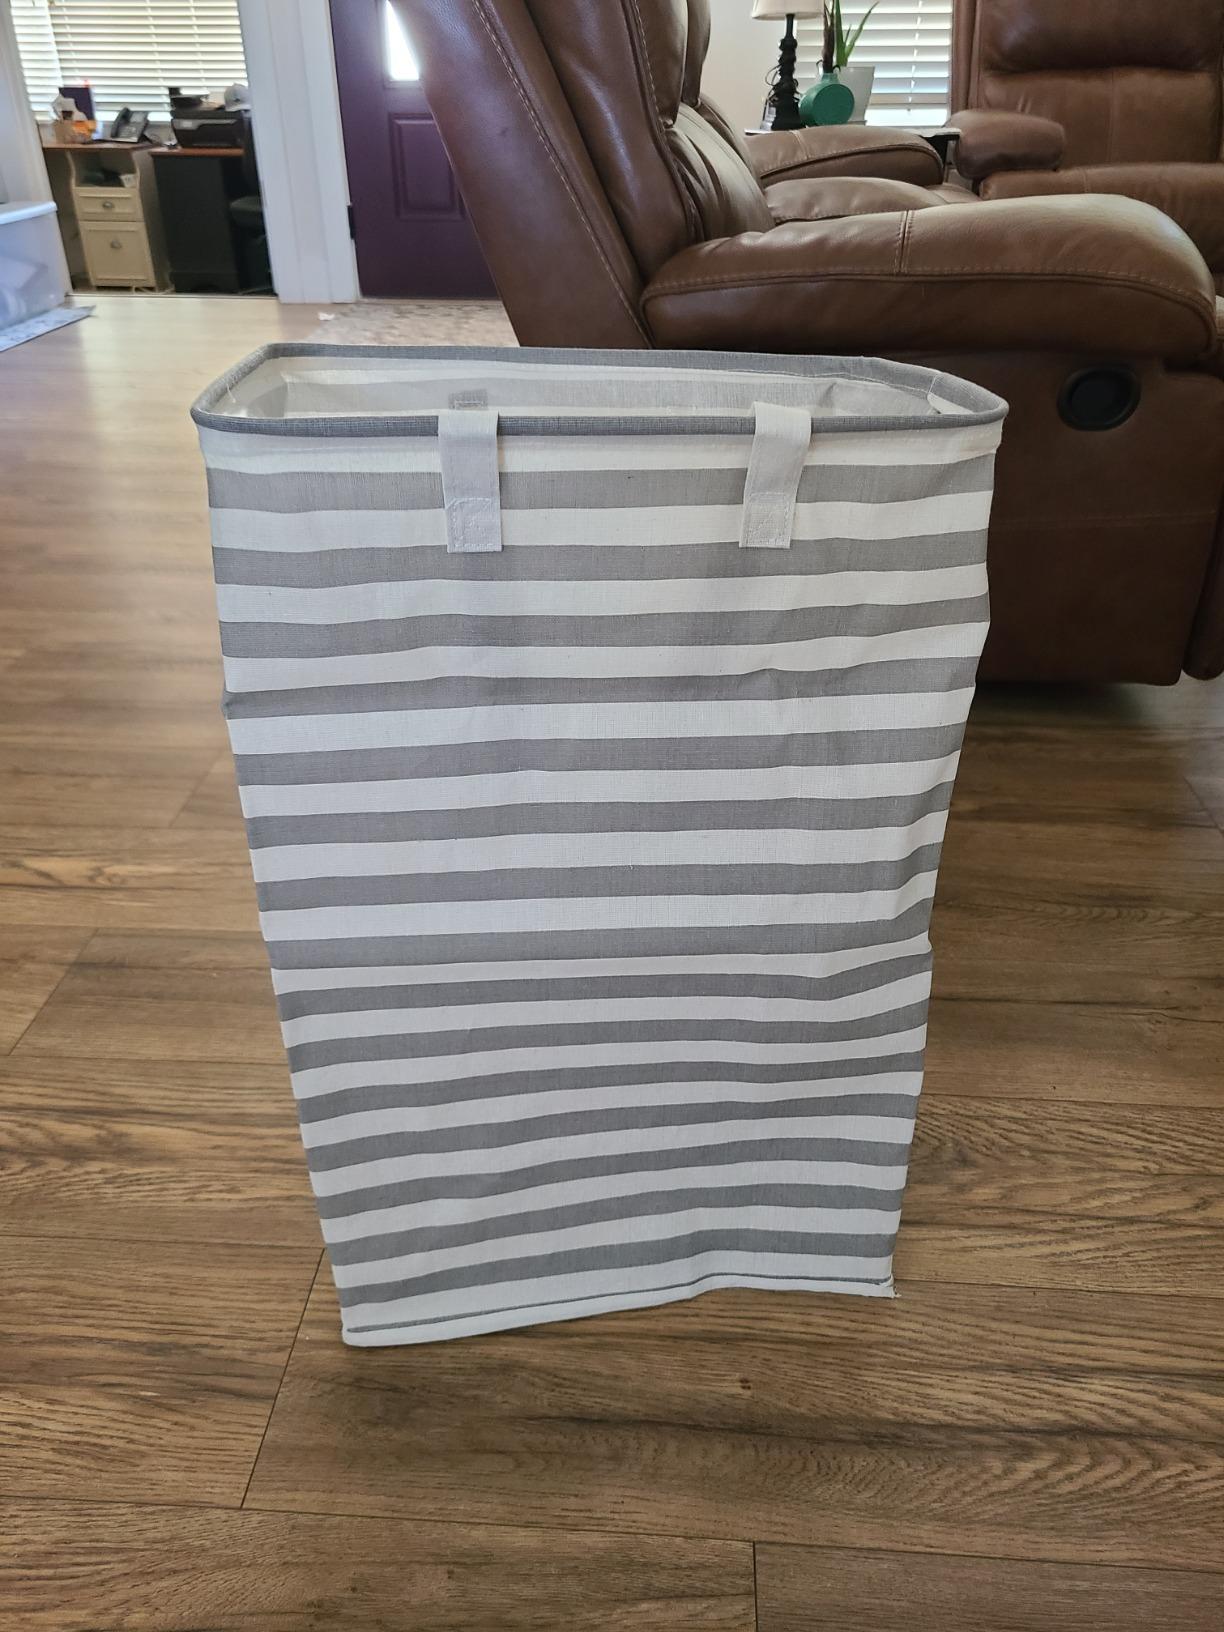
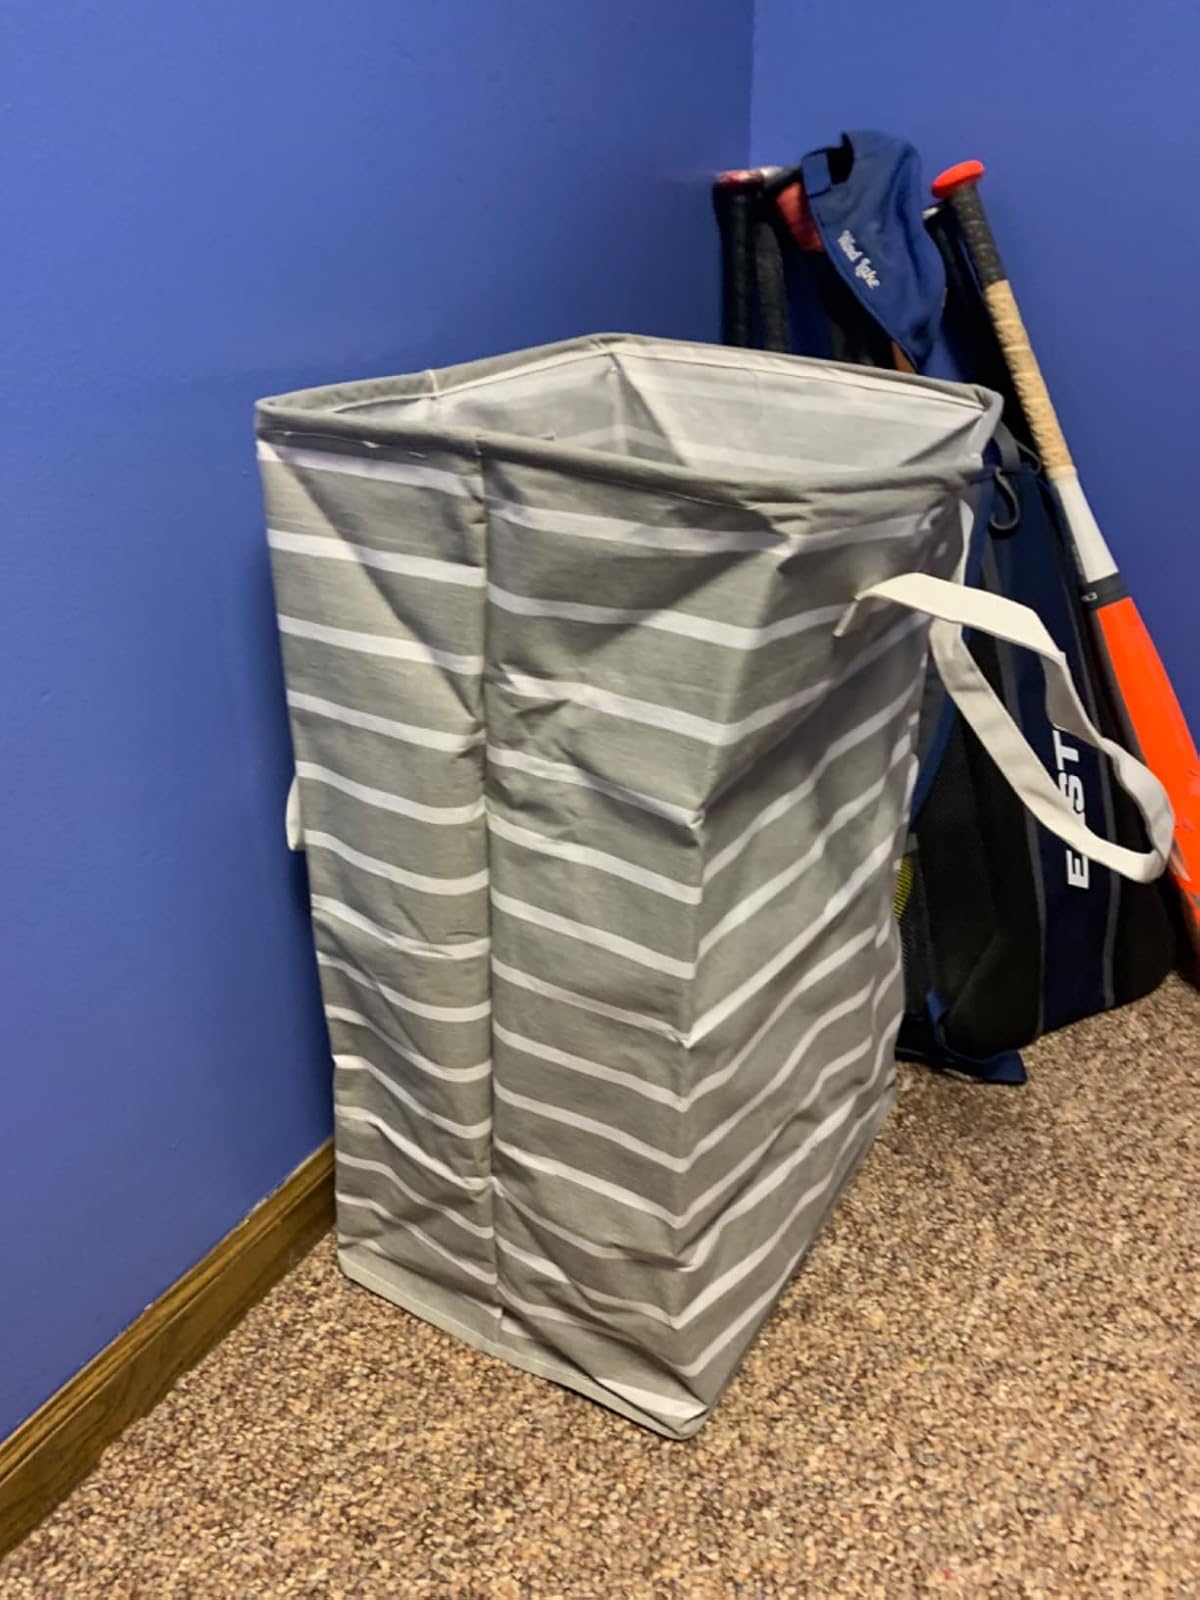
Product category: items_hamper
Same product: no